Marico River

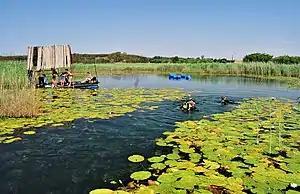
Eye of Marico, the source of the Marico River

The river starts off as the Groot Marico River in the Marico Oog (Eye of Marico in Afrikaans), near Rustenburg and Swartruggens in the North West Province of South Africa. The source of the river is a large dolomitic hole in the ground with clear water, which is also a spectacular scuba diving spot. It flows northwards as the Great Marico (Groot Marico) and further downstream the smaller Klein Marico River joins forces. For a stretch it is named Madikwene River, but after the Sehubyane River (Sandsloot) joins its left bank, it reverts to the name Marico.